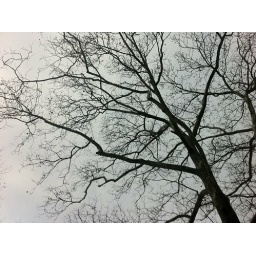
Daily photo from January 15, 2011 Through a bare tree on Lafayette near Washington in Brooklyn